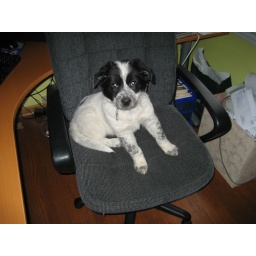
Ruby in the computer chair